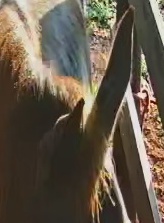
Face region: ears (position_of_ears)
Pain indicator: not_present